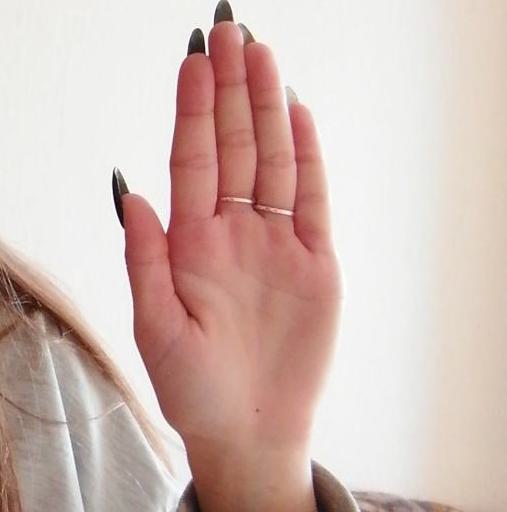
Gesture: stop